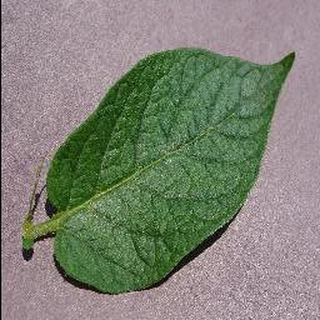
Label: healthy_potato